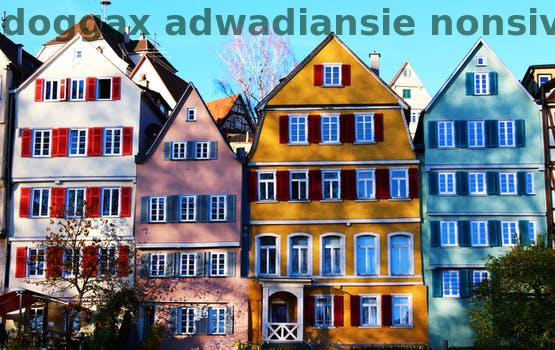
Label: Watermark